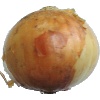
Label: Onion White 1